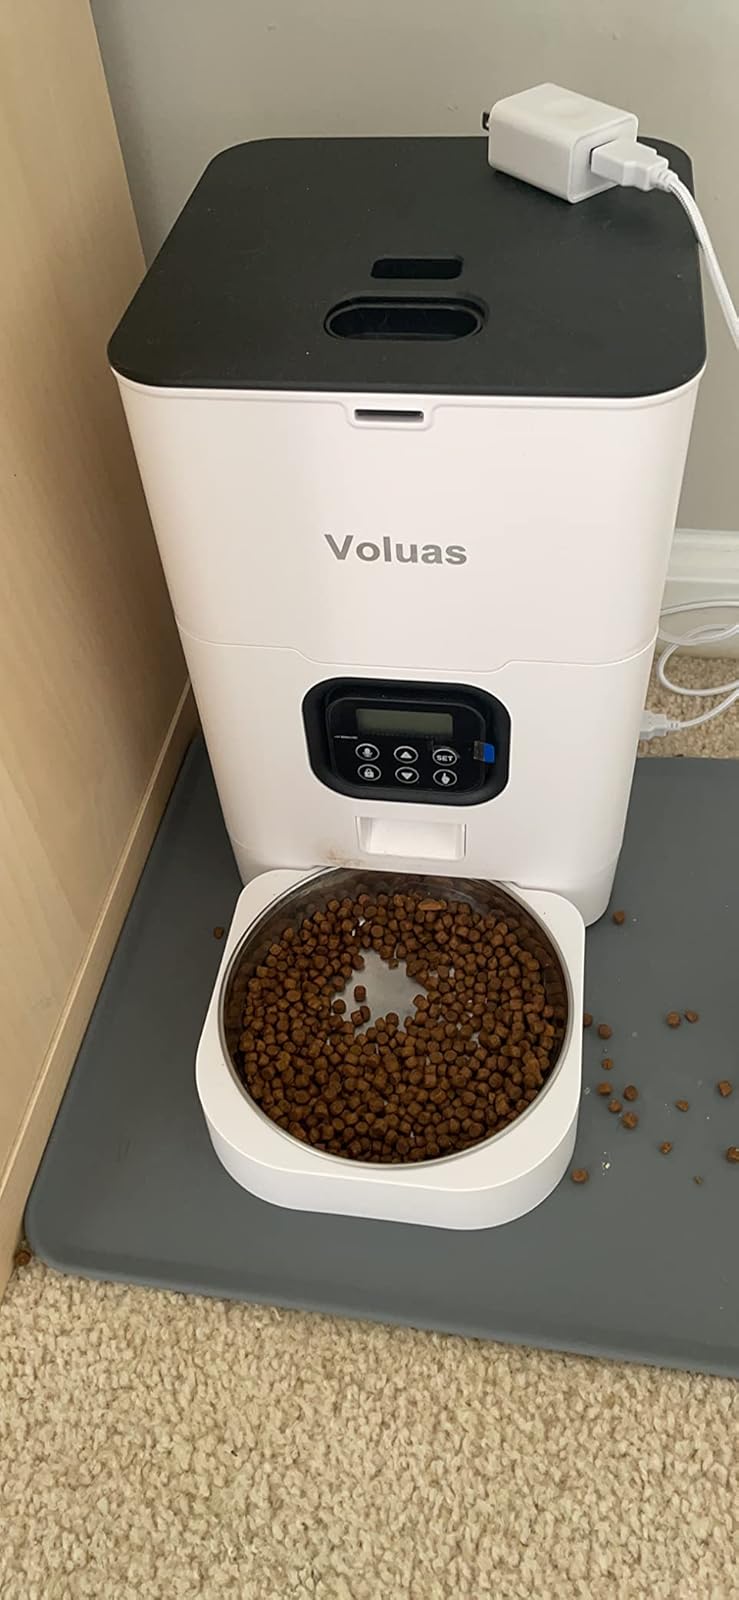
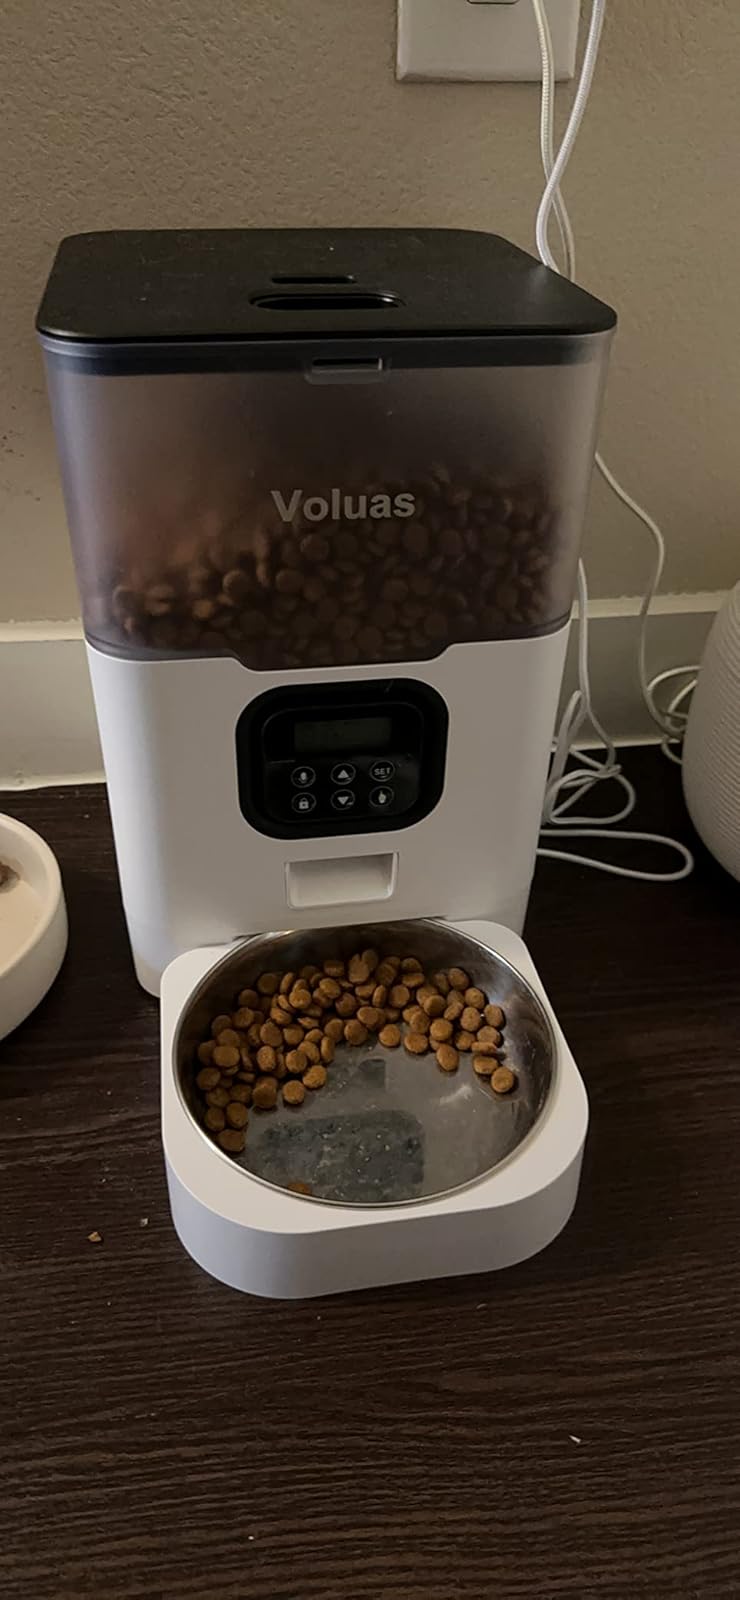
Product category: items_feeder
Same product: no